R. K. Shriramkumar

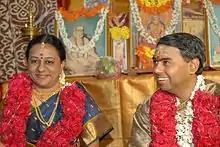
Shriramkumar with his wife, Akila

Shriramkumar is a graduate in Mathematics from the Madras University. He teaches both violin and carnatic vocal music in Chennai, Tamil Nadu. He frequents many concerts in his free time and travels the world on a yearly basis for many prominent artists. He also considers both D. K. Pattammal and M. S. Subbulakshmi as his Gurus. In February 2009, Shriramkumar was married to his wife Akila.